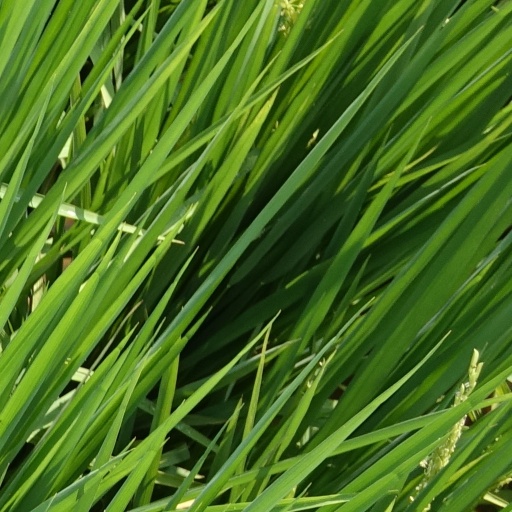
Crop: rice